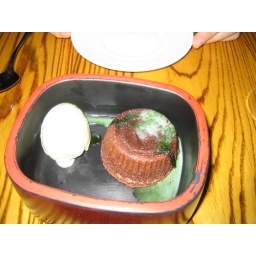
Chocolate souffle in bento box with green tea ice cream